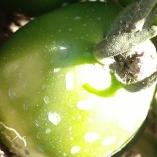
Crop: Tomato
Condition: healthy-fruit